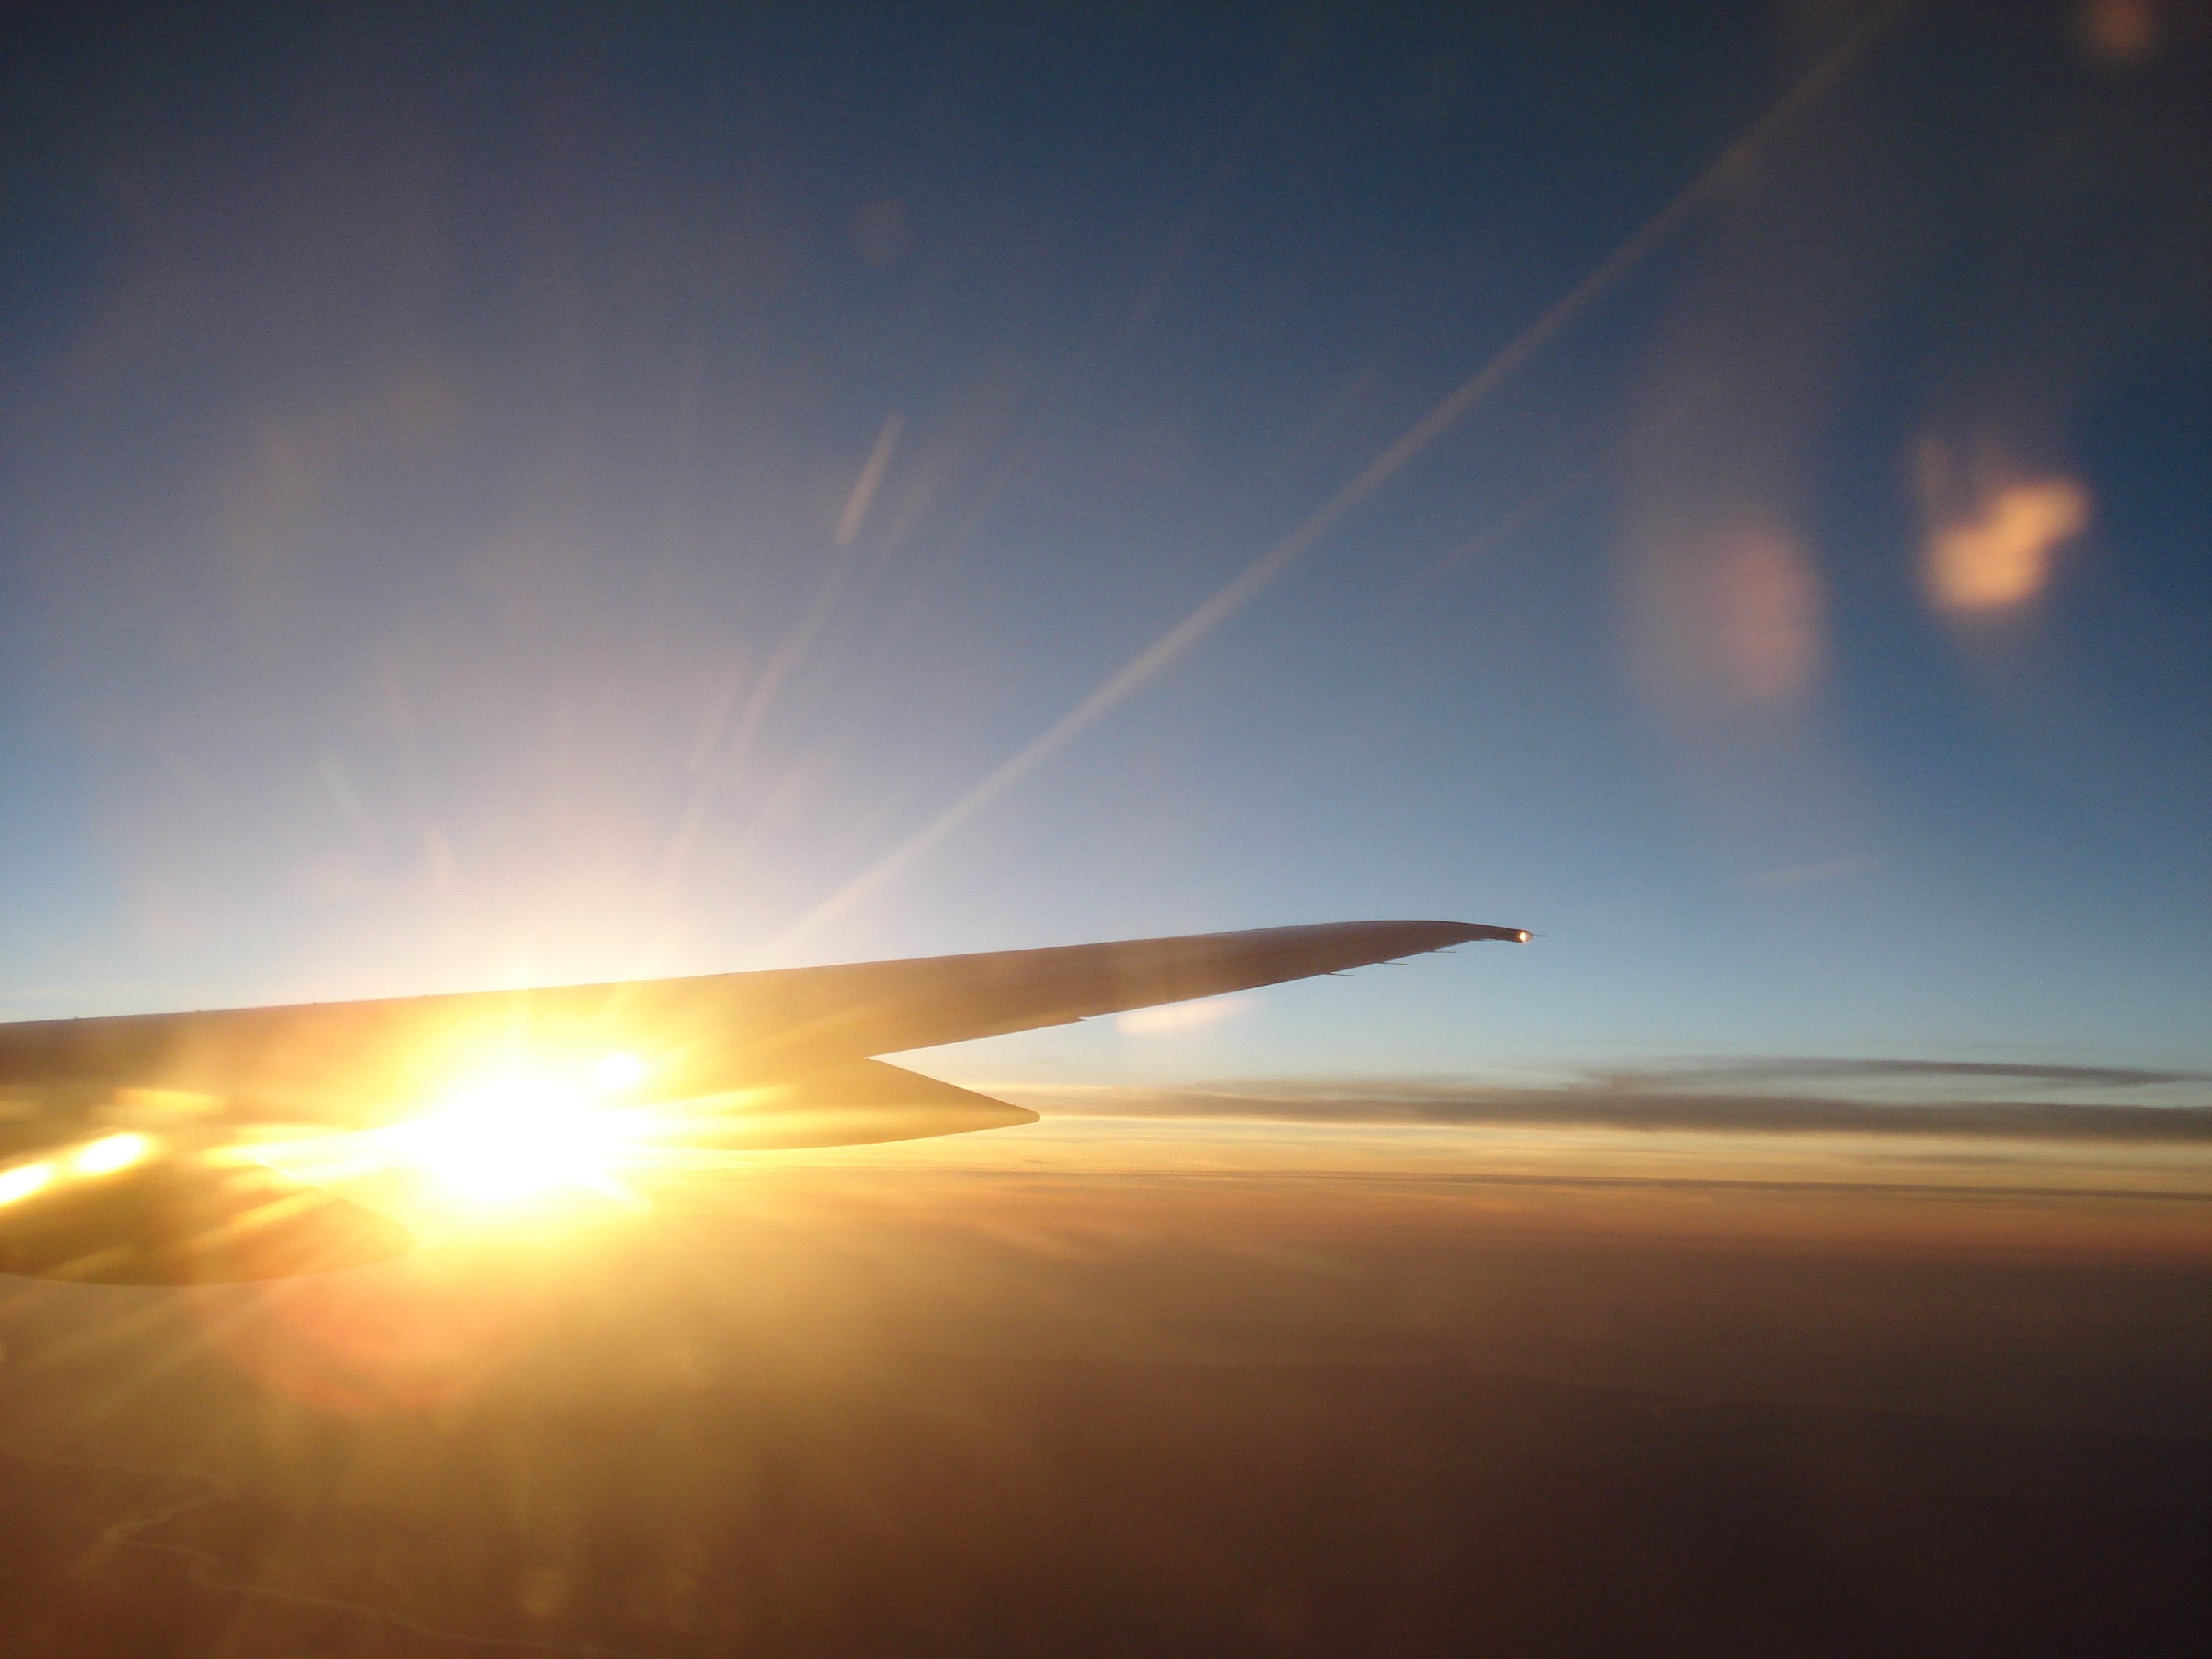
horizon, wing, cloud, sky, sun, sunrise, sunset, sunlight, morning, window, dawn, atmosphere, travel, airplane, aircraft, dusk, evening, flight, astronomical object, atmosphere of earth